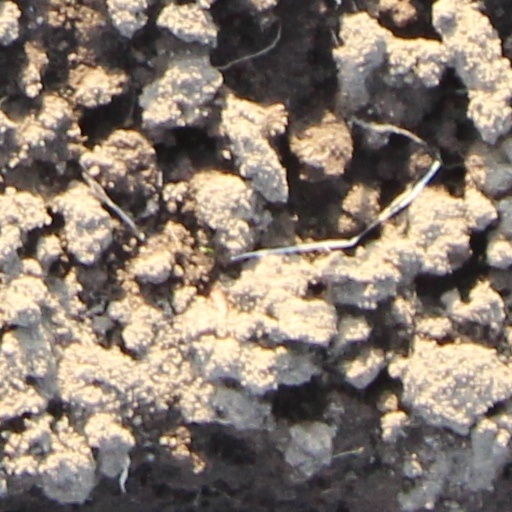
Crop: wheat